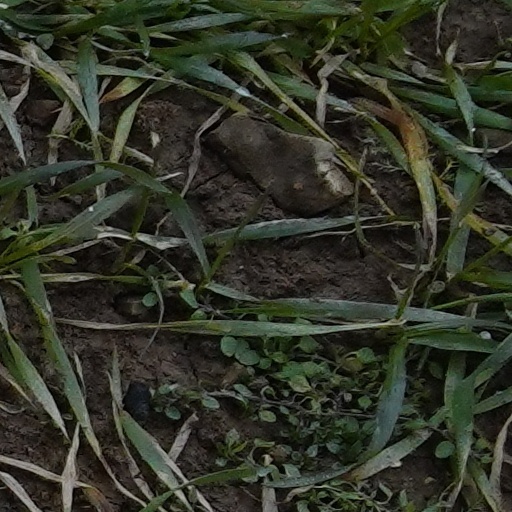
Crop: wheat